Adrienne Wilkinson

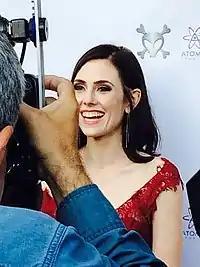

Adrienne Wilkinson is an American actress. She is known for playing , the daughter of Xena in the TV series "" in the fifth and sixth seasons. She has appeared in numerous television series such as "Angel," "Charmed," "ER," and "," and played Captain Lexxa Singh in "."